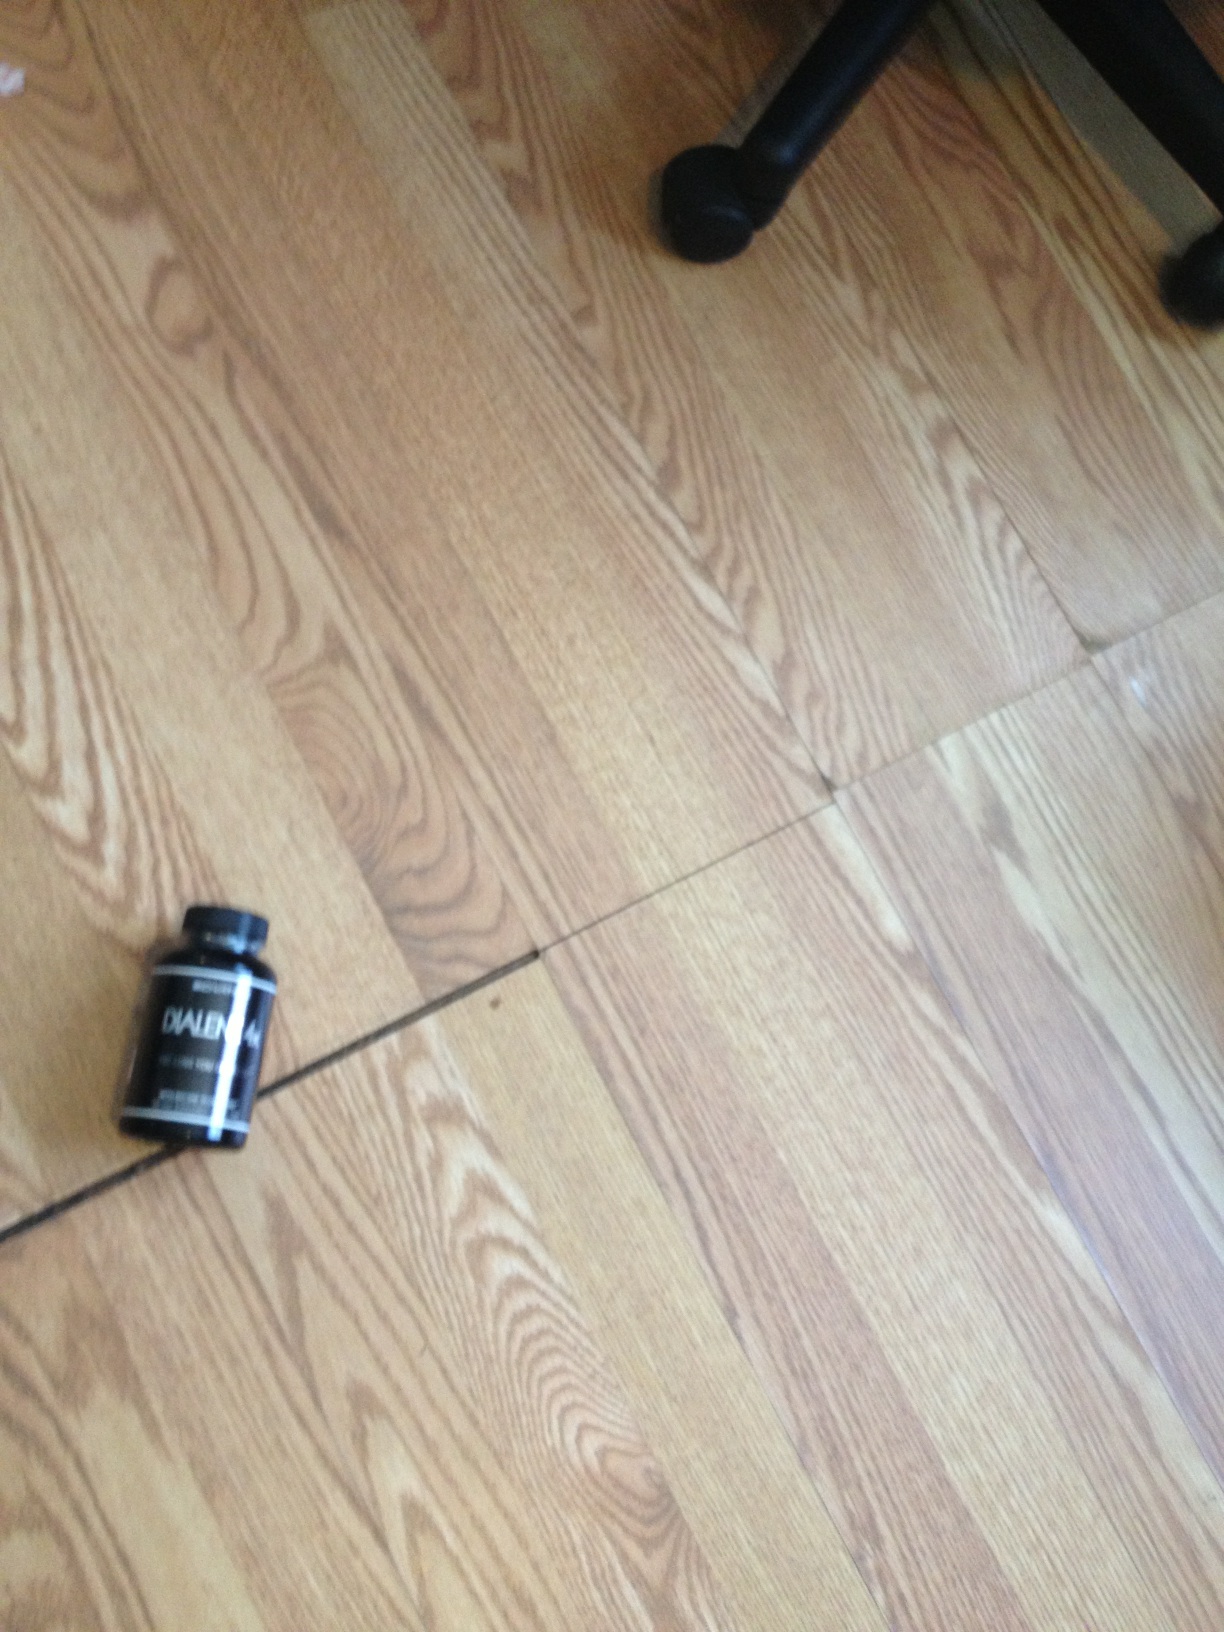Question: What does the bottle say?
Answer: unanswerable